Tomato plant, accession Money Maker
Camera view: tilt-top (135 deg); turntable rotation: 120 degrees
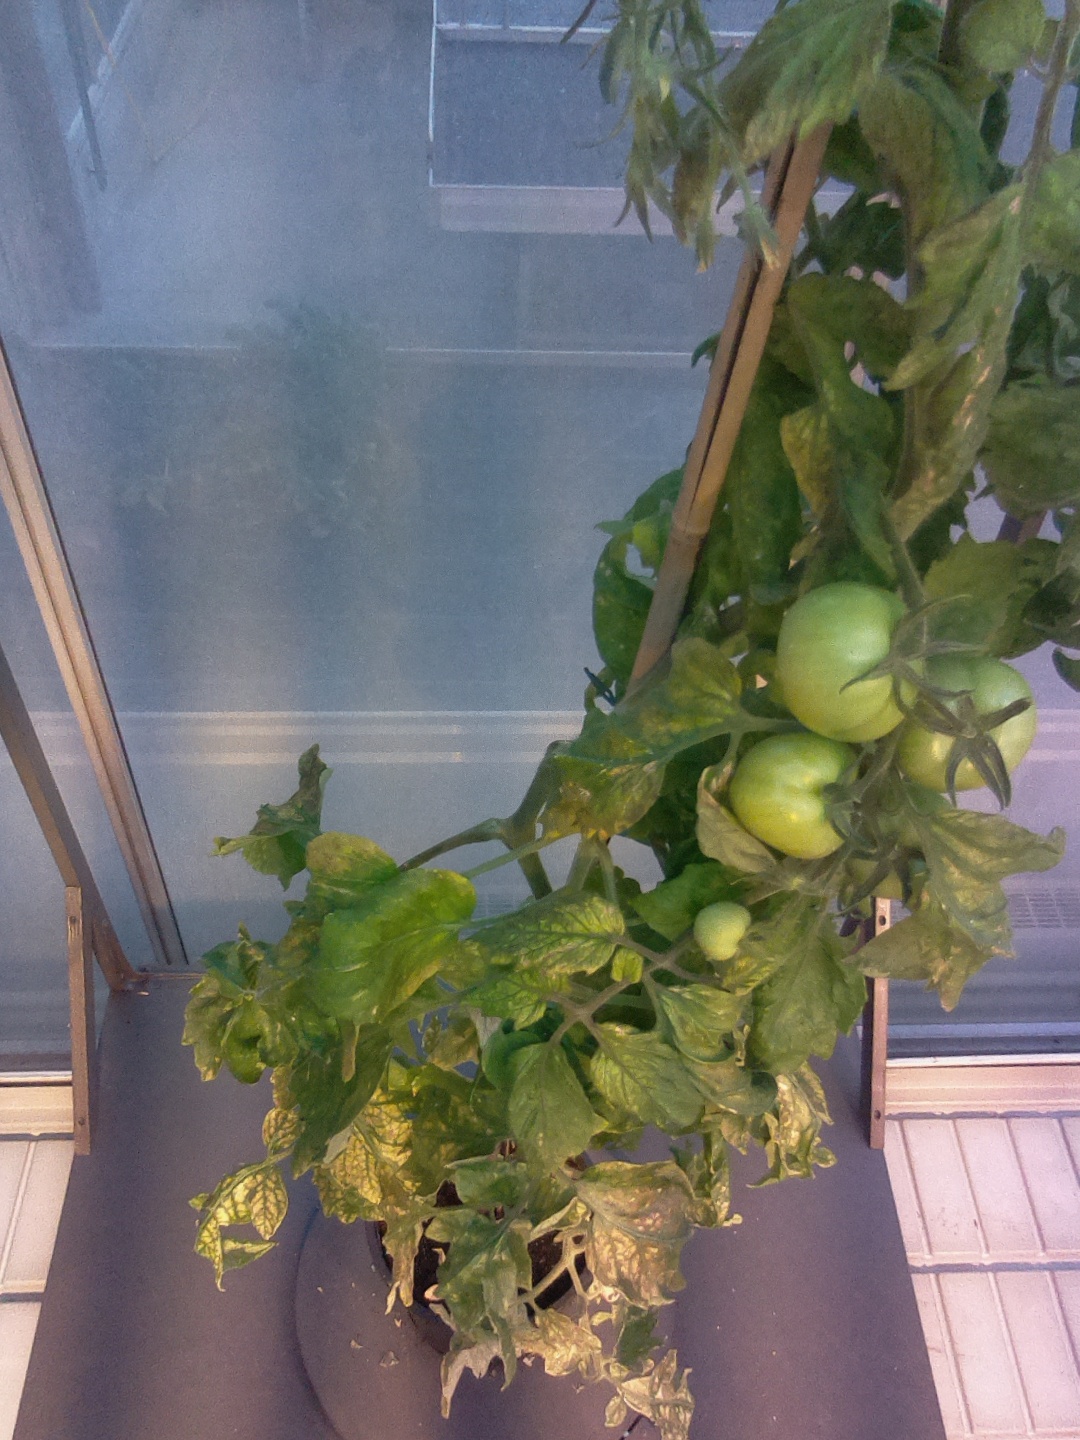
BBCH growth stage 79: 90% -100% of final fruit size